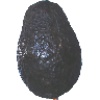
Label: avocado